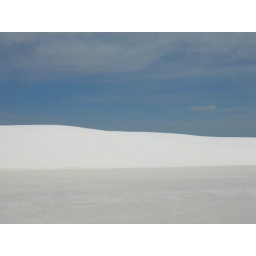
Alamogordo, New Mexico. This was taken standing in the parking lot looking towards the sand dunes.